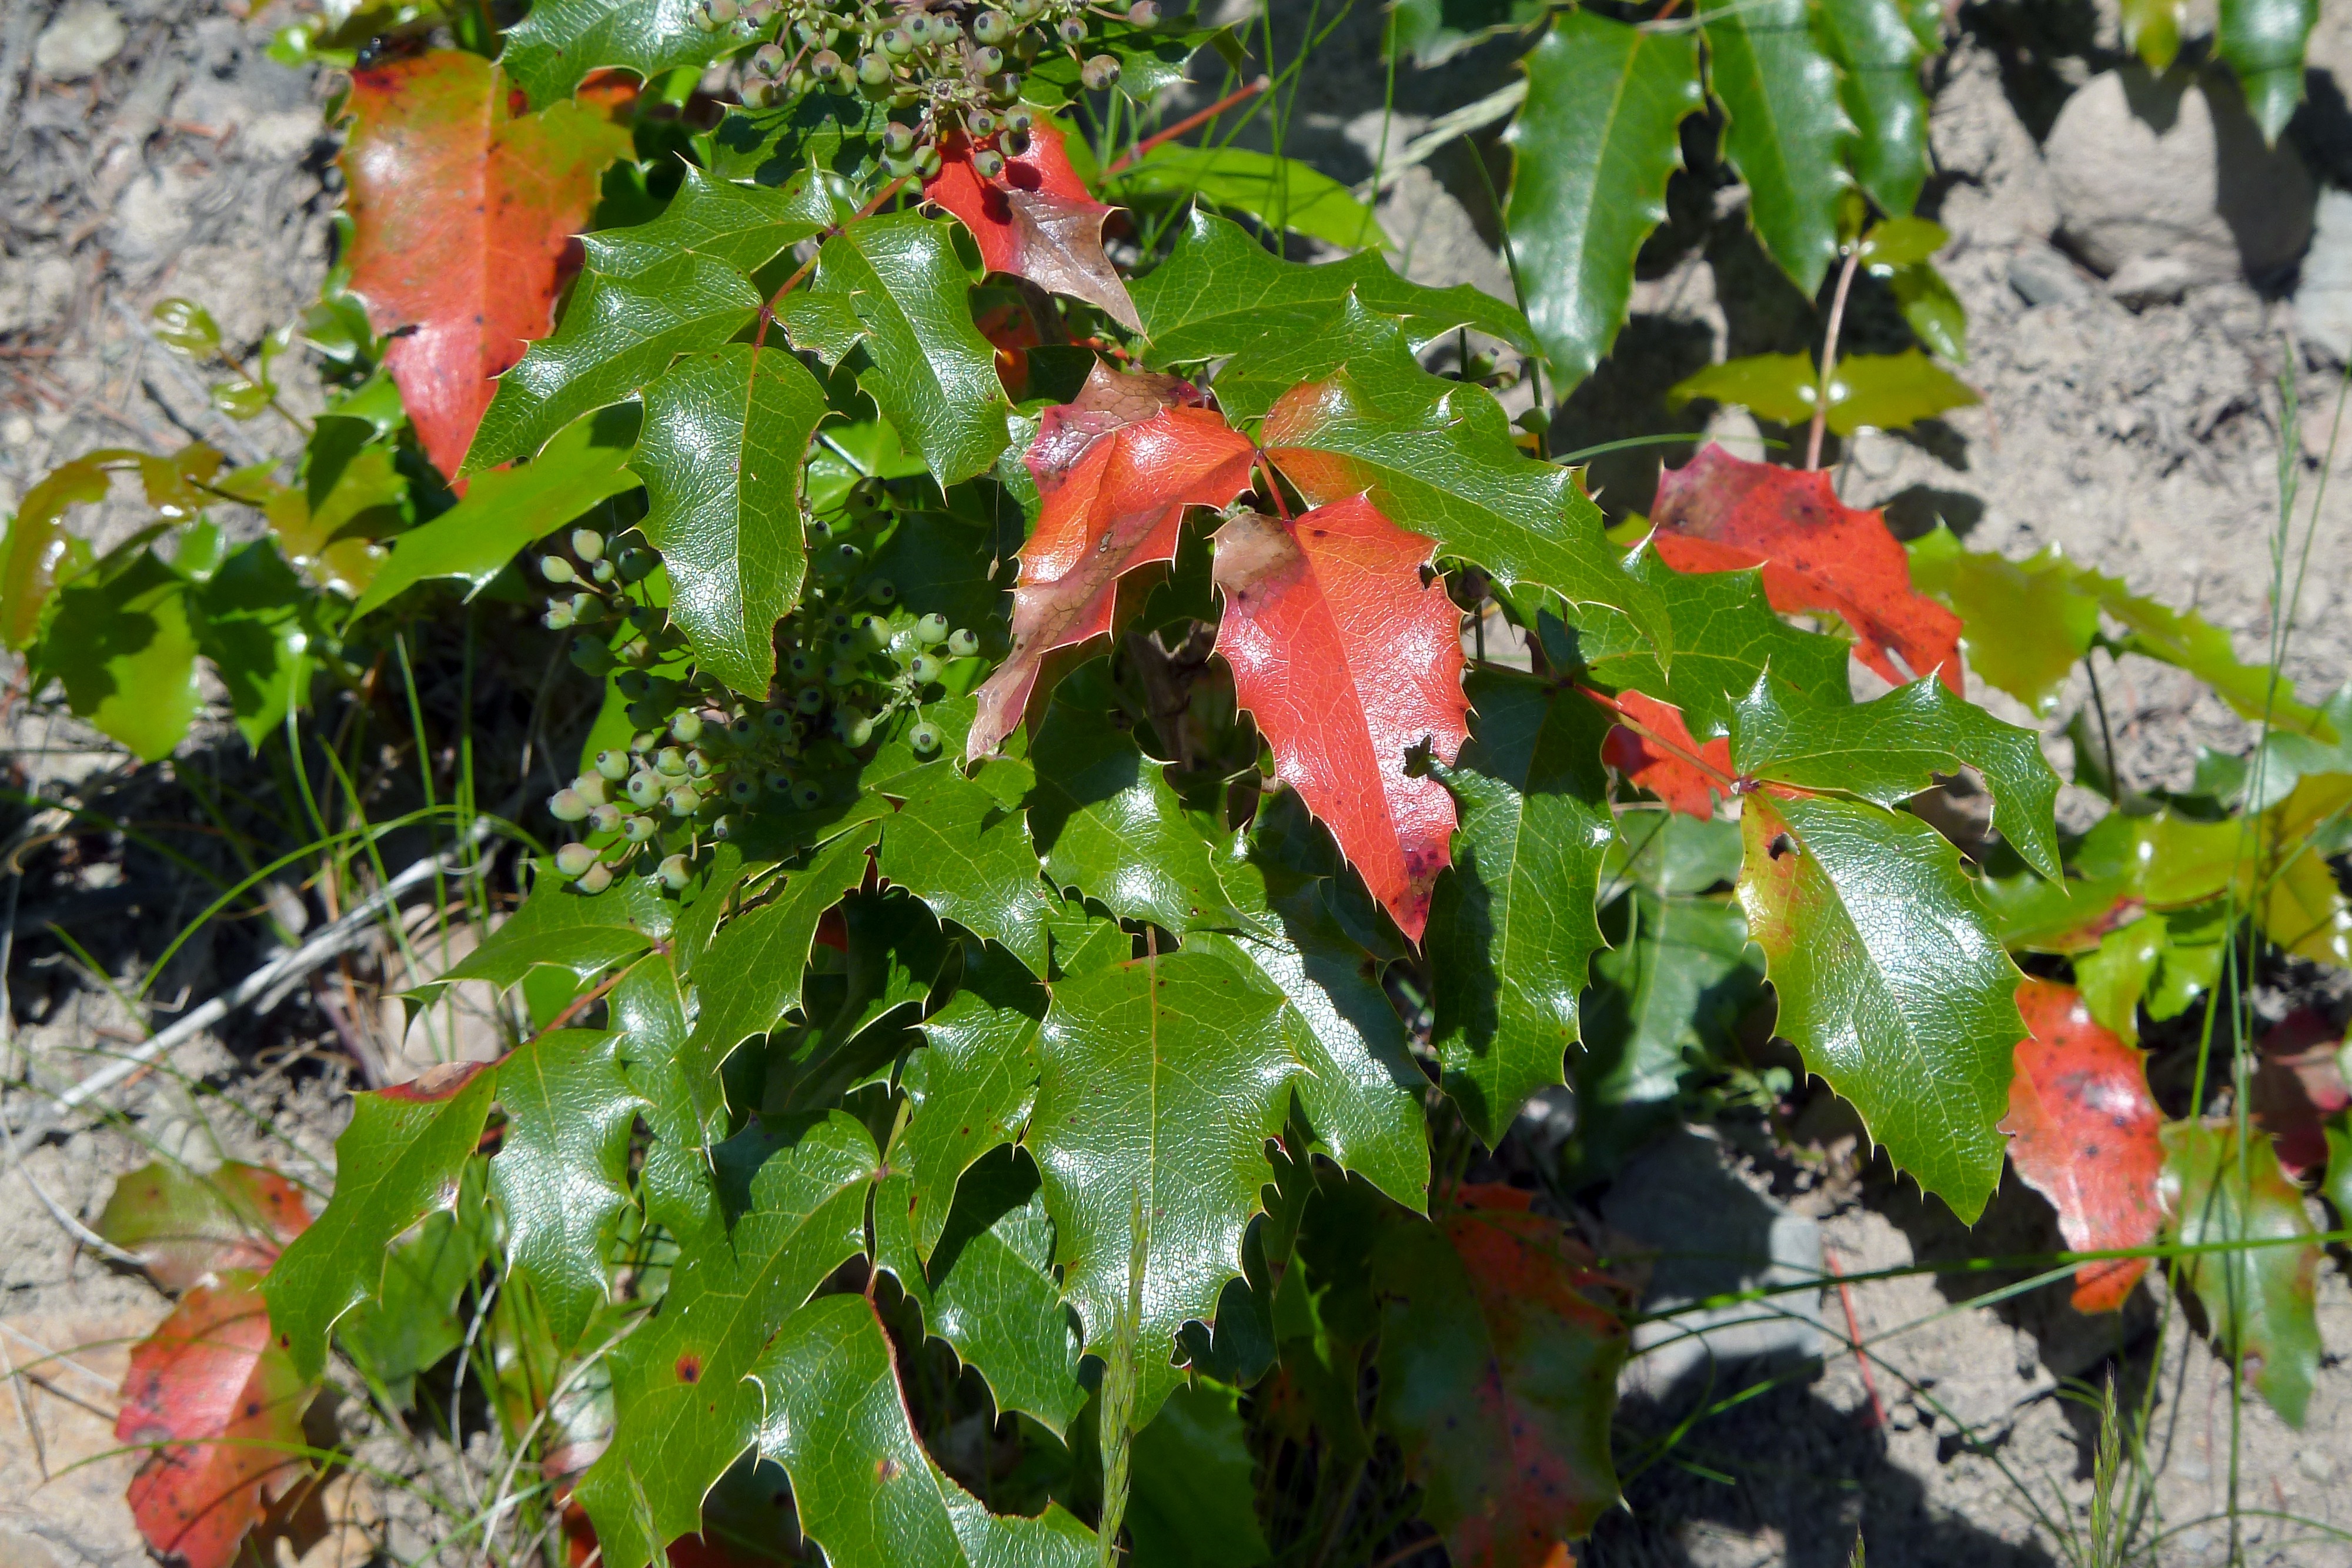
tree, nature, forest, plant, fruit, leaf, fall, flower, food, produce, autumn, botany, flora, season, maple tree, shrub, deciduous, begonia, flowering plant, woody plant, land plant, english holy